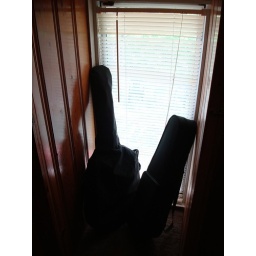
Guitars sitting in the window in our walk-in closet